Miletus

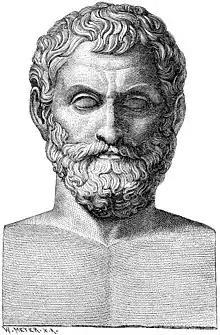
Thales of Miletus was a Greek mathematician, astronomer and pre-Socratic philosopher from the city. He is otherwise historically recognized as the first individual known to have entertained and engaged in scientific philosophy.

The first excavations in Miletus were conducted by the French archaeologist Olivier Rayet in 1873, followed by the German archaeologists Julius Hülsen and Theodor Wiegand between 1899 and 1931.